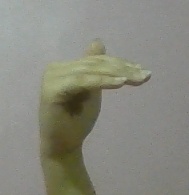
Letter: khaa